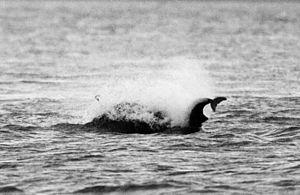
Le grand dauphin également appelé souffleur, dauphin à gros nez ou tursiops est un cétacé à dents appartenant à la famille des Delphinidae. C'est l'espèce la mieux connue de sa famille, notamment parce qu'elle a été longuement étudiée en captivité et, à l'état naturel, le long des côtes qu'elle fréquente. C'est aussi l'une des rares espèces de dauphins à pouvoir survivre pendant un temps aux conditions de vie controversées des delphinariums. C'est celle que le grand public associe généralement aux dauphins. On la reconnaît à son « sourire » assez caractéristique, dû aux plis de son rostre.